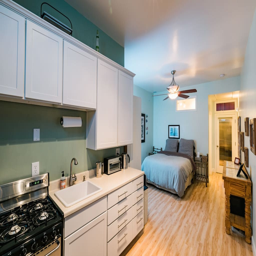
view of the entire space ~ bathroom is located behind the bed .